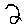
Label: 2